White Brazilians

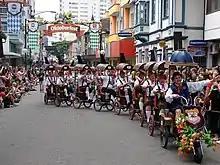
German descendants in Blumenau

On the other hand, the Portuguese and their descendants managed to increase their numbers, year after year, not by the entry of new immigrants, but by their remarkable reproductive capacity, particularly through miscegenation with indigenous and black women, which explains the continuous growth of “whites” and mainly of "brown people" in the 19th century. Genetic studies show that, even in Brazilian regions that received little or virtually no European immigration after independence from Portugal (such as the North and Northeast), European genetic ancestry predominates in the population. European ancestry is greater than the African or Amerindian ones in all regions of Brazil.